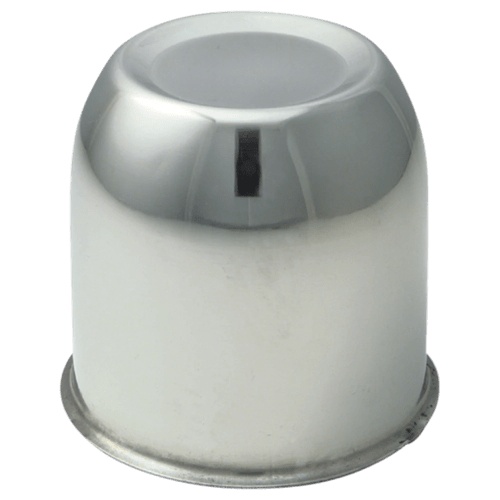
GORILLA HUB COVER 3.3 CE SS BULK
GORILLA HUB COVER 3.3 CE SS BULK
Brand: GORILLA
Category: Sporting Goods > Outdoor Recreation > Cycling > Bicycle Parts > Bicycle Wheel Parts > Bicycle Hub Parts